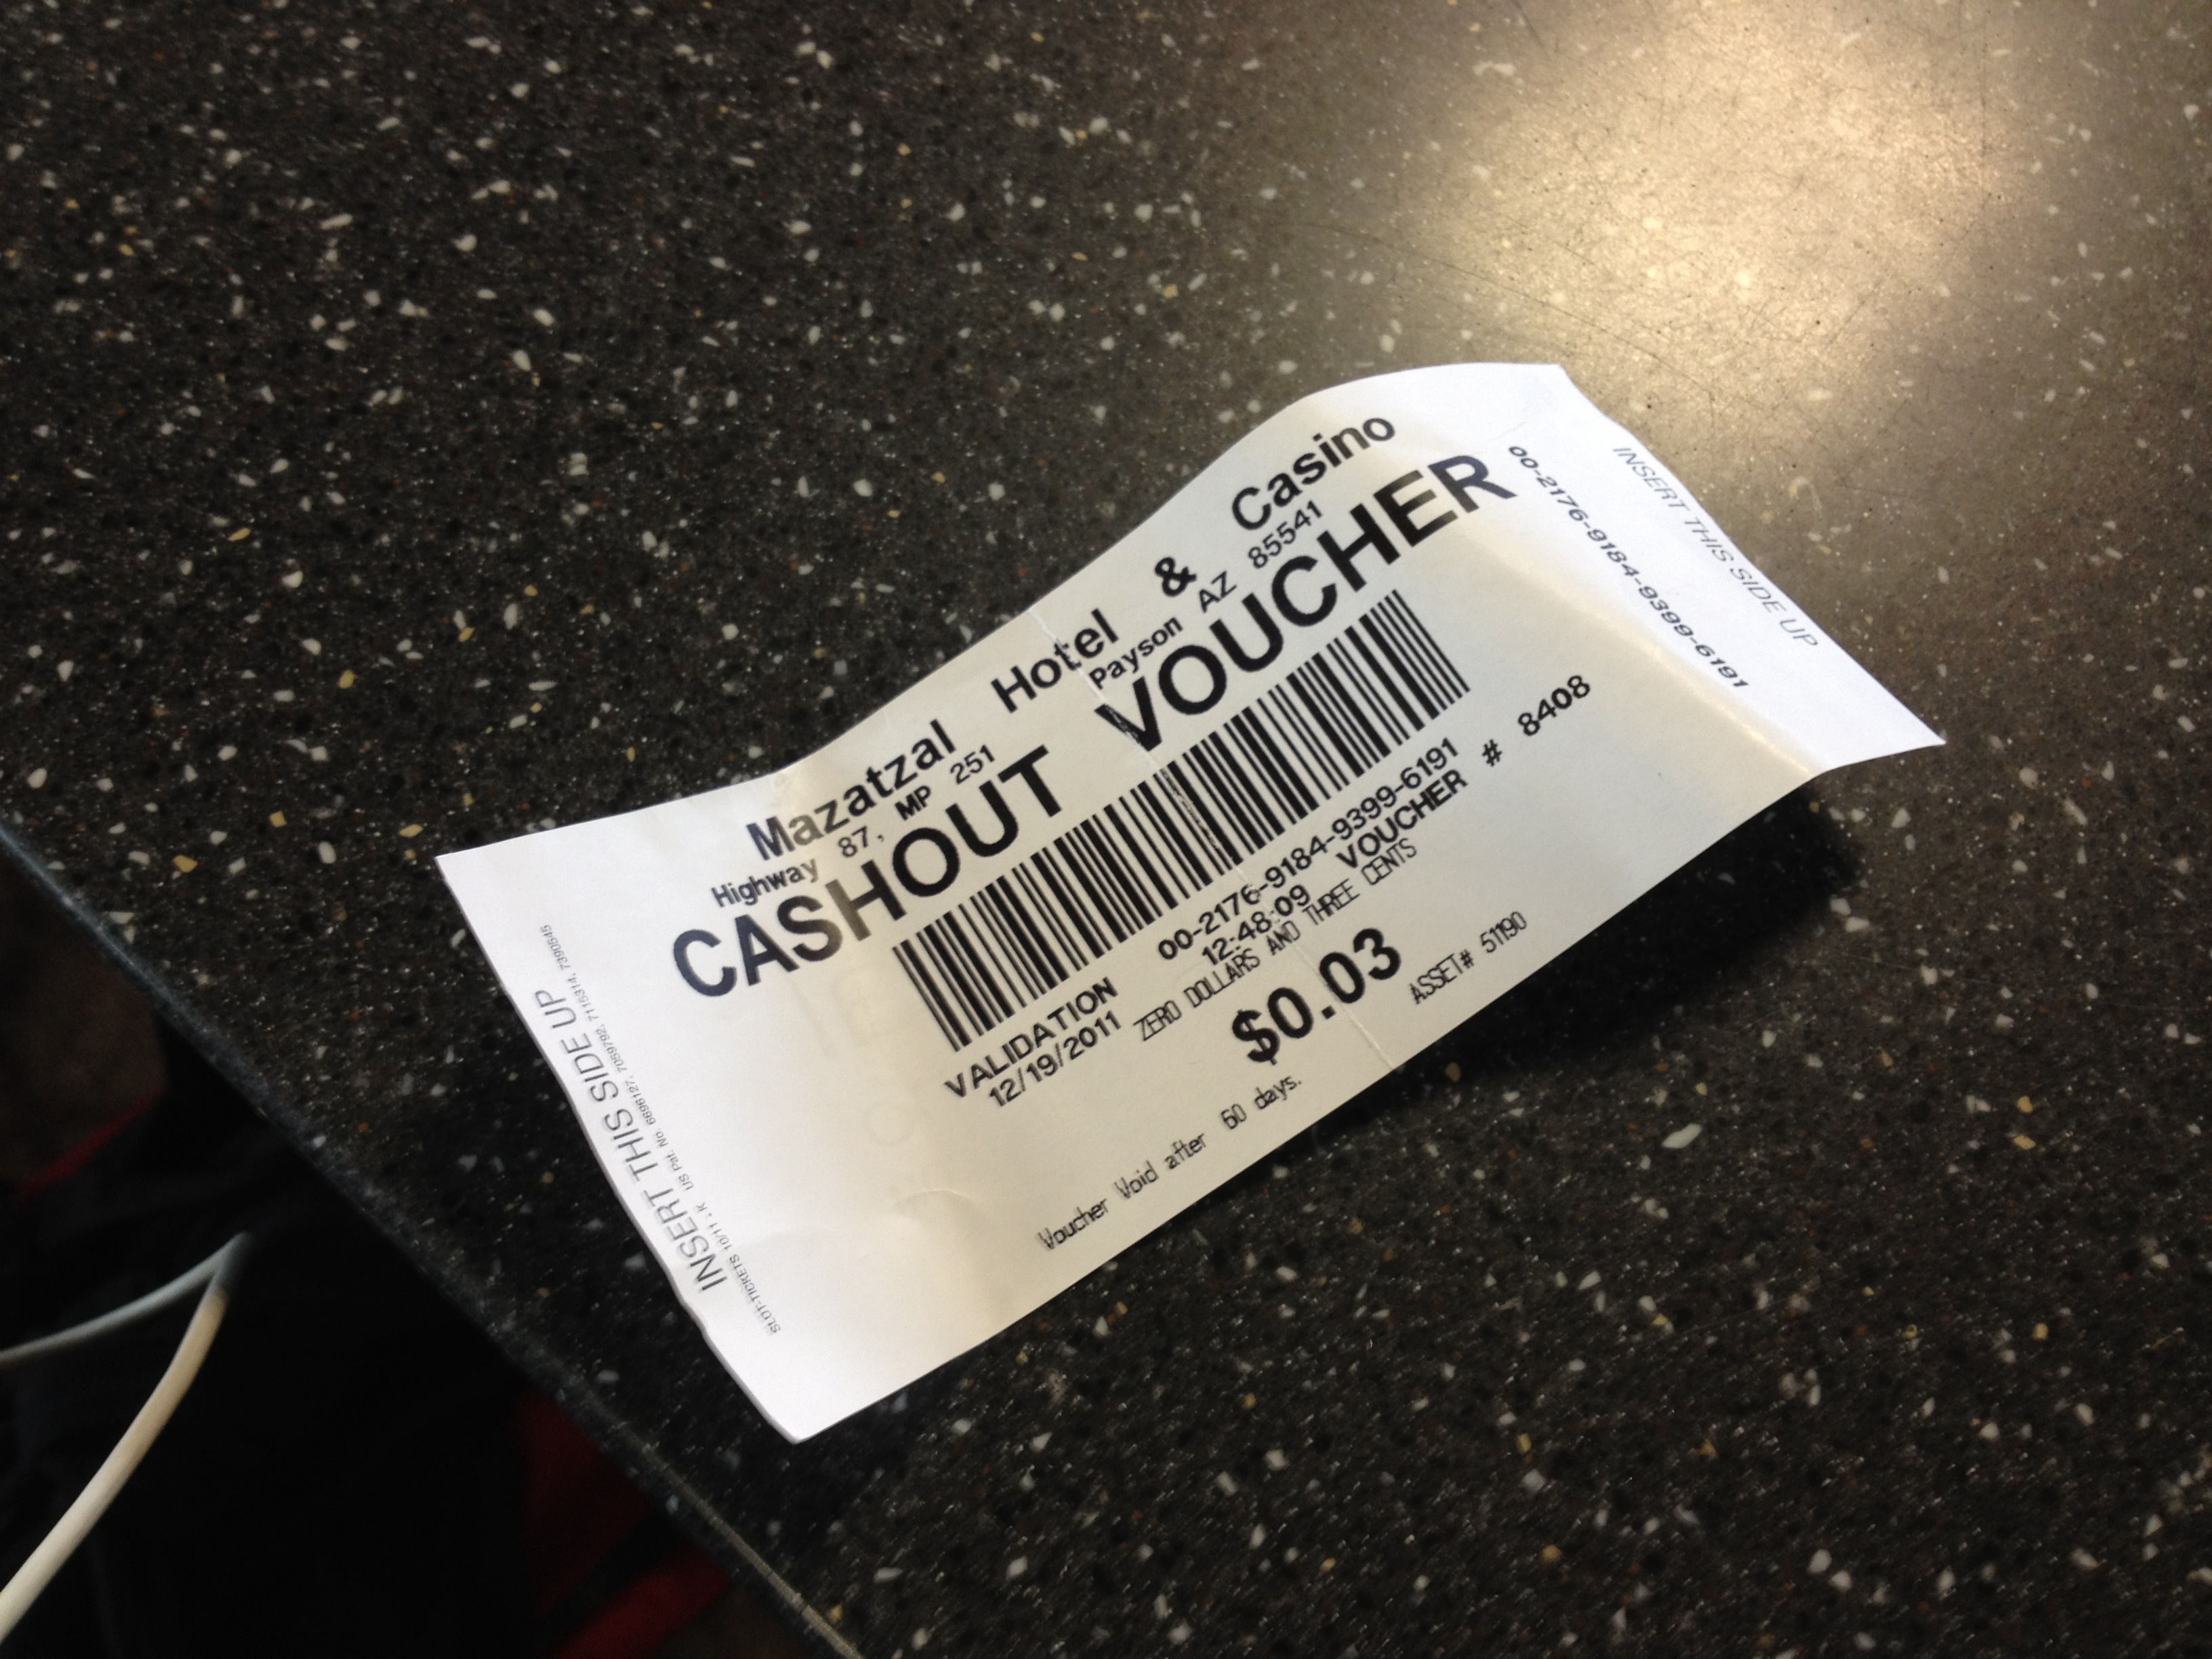
label, brand